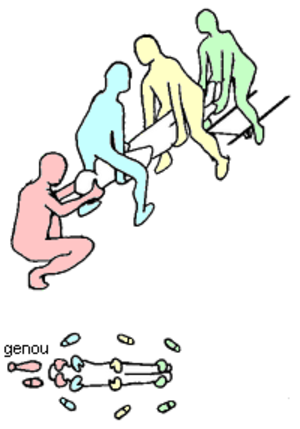
En prompt secours, le relevage est l'opération qui consiste à mettre une victime sur un brancard pour permettre son transport vers la structure de soins lorsque celle-ci est proche, ou vers le véhicule d'évacuation. Le terme « relevage » est trompeur, dans la majorité des cas, la victime est en position allongée durant toute la manœuvre.